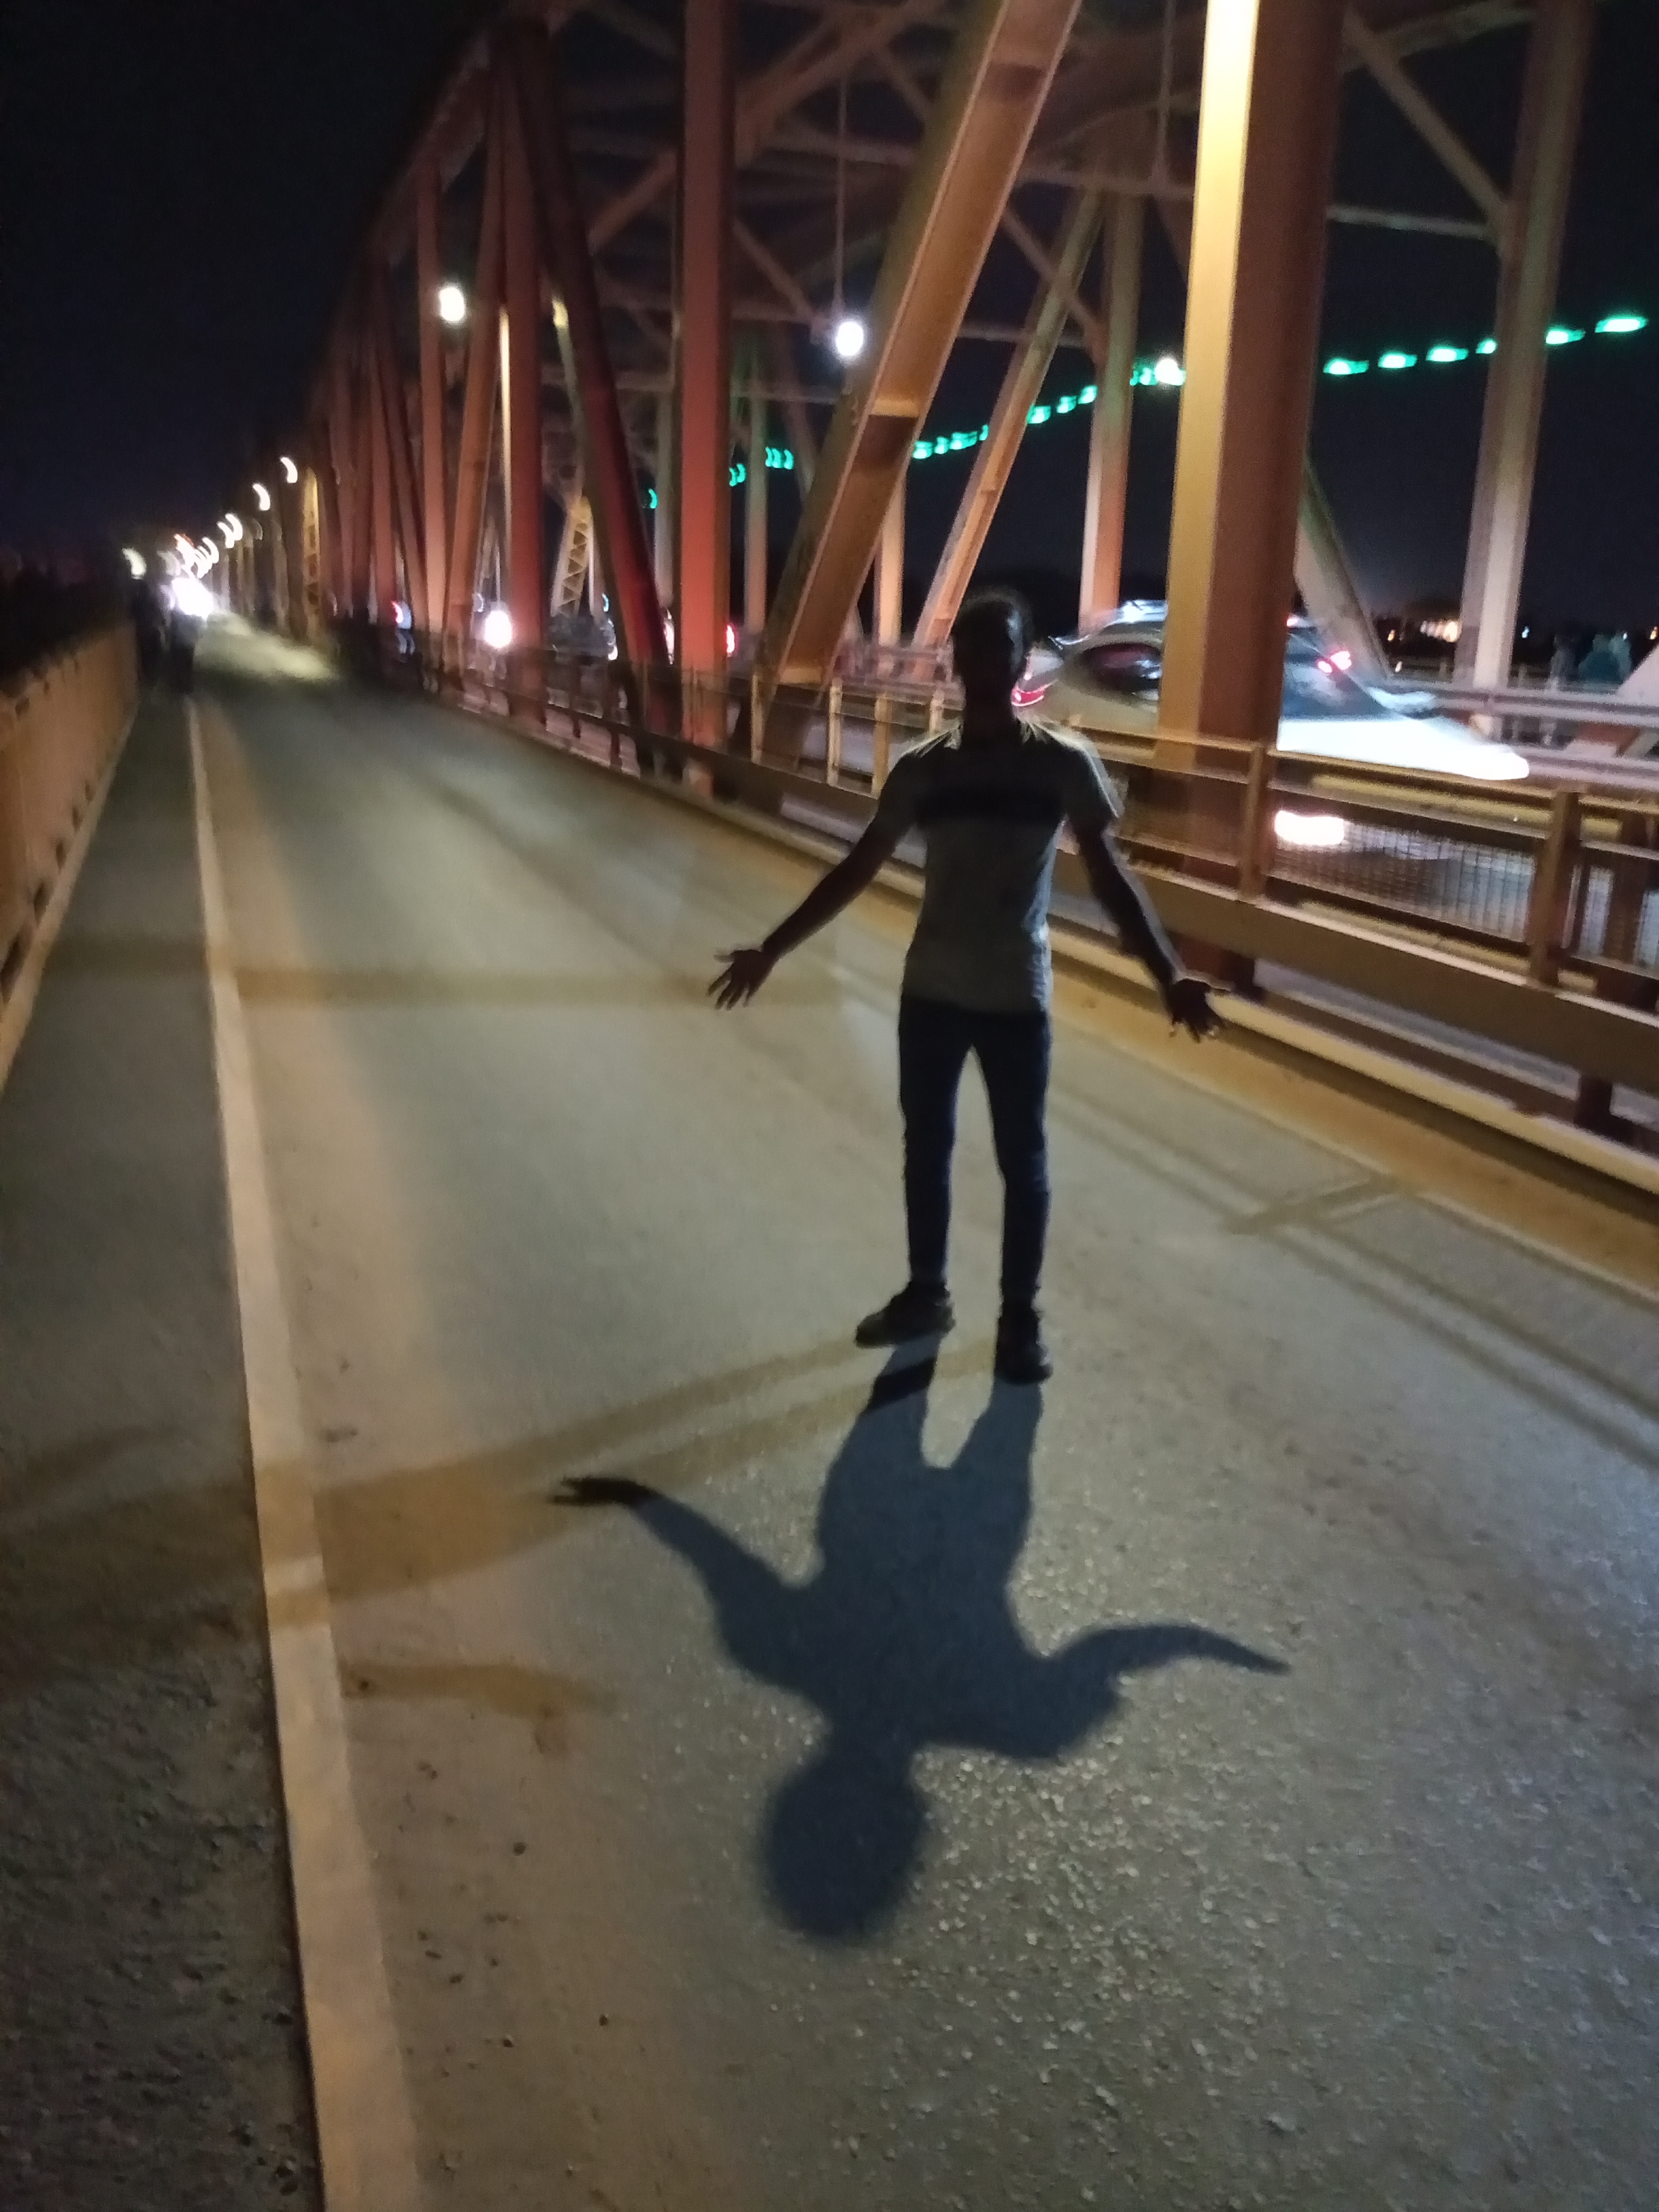
الوصف بالفصحى: شاب يقف في منتصف جسر معدني ليلاً ويأخذ صورة
الوصف بالعامية السودانية: زول واقف في نص الكوبري بالليل وبياخد صورة
التصنيف: Public Spaces & Infrastructure